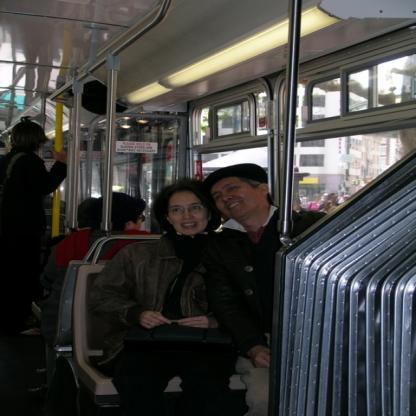
Scene: Indoor